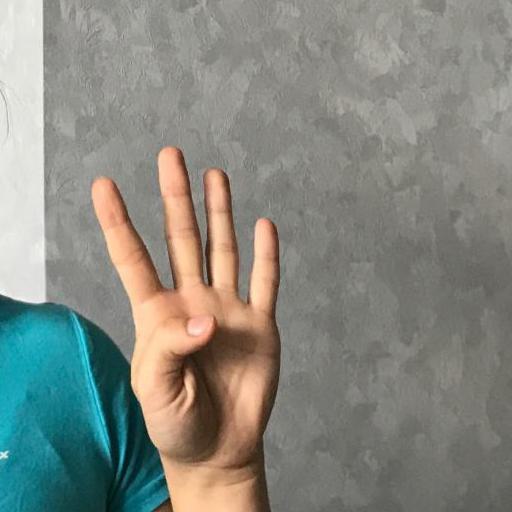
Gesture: four